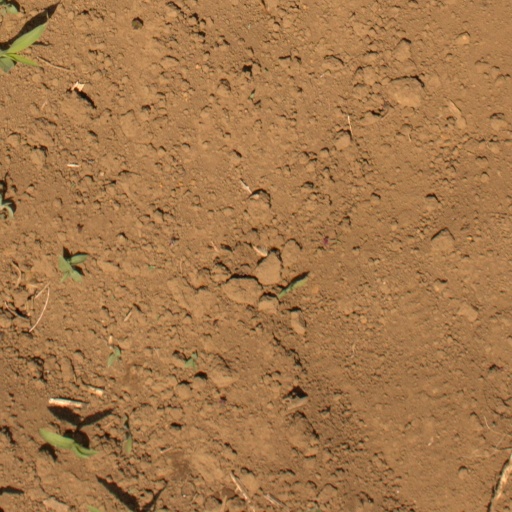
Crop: Jerusalem artichoke